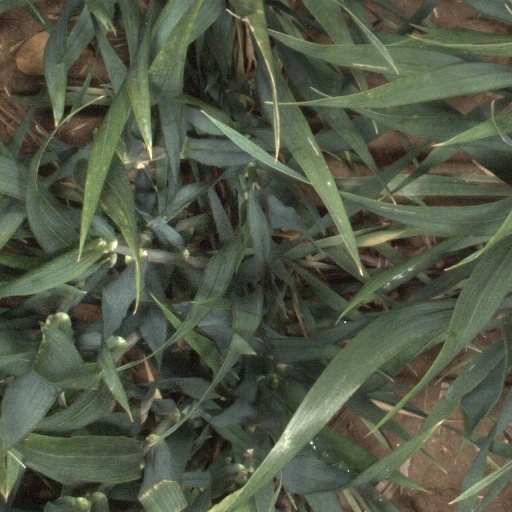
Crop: wheat